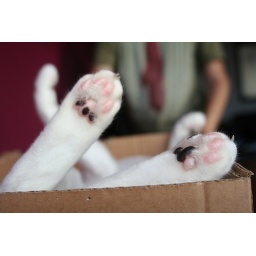
dead cat in a box